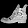
Label: Ankle boot